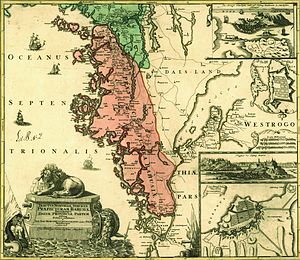
Angrebet på Marstrand 1719 / Angrebet mod Nya Varvet (1717) / Angrebet mod Strömstad
Kort over Bohus-amt og dele af Vestsverige med planer af Göteborg, Bohus, Vänersborg og Marstrand. Udført af den tyske kartograf Johann Baptist Homann og publiceret i 1729, efter hans død. Kilde: Krigsarkivet, Stockholm.
Angrebet mod Marstrand var en succesfuld dansk belejring af Marstrand og Karlstens fæstning, som skete den 10-16. juli 1719 i slutfasen af den Store nordiske krig. Danskerne havde, for at få en ende på det svenske kaperi, gennemført en lang flådeblokade af Göteborg under foråret 1719. Efter et dansker-norsk angreb mod det nordlige Bohuslen havde skibe under kommandoer af Peder Tordenskjold i juli også angrebet havnen i Marstrand og de stilleliggende orlogsskibe i den svenske Göteborgseskadron. Efter, at disse skibe var blevet sænket af deres egne besætningner, blev Karlstens fæstning endeligt også angrebet, og ved hjælp af psykologisk krigsførelse kapitulerede fæstningen hurtigt. Fæstningens kommandant, oberst Henrich Danckwardt, blev senere dømt til døden af en svensk krigsret og blev henrettet. Den stærke fæstning Karlstens kapitulation 1719 omgives af et antal myter og legender.